Mega Man Battle Network 5

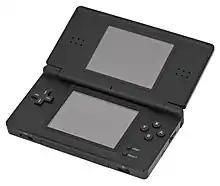
The updated version, titled "Mega Man Battle Network 5: Double Team DS" released for the Nintendo DS console.

In May 2005, it was officially announced that both games would be coming to the Nintendo DS as "Mega Man Battle Network 5: Double Team DS", although its existence was previously hinted at when "Nintendo Power" added an untitled "Battle Network" game to its release schedule. It was released in Japan on July 21, 2005, and in North America on November 1, 2005. Its European release was announced on February 7, 2005, and released there on April 13 of the same year, while its Australian release was delayed to April 2007.